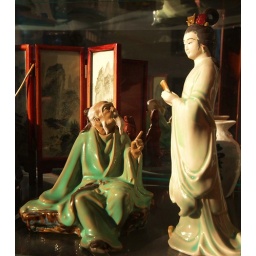
This was shot in the curio cabinet right through the glass and just the morning light